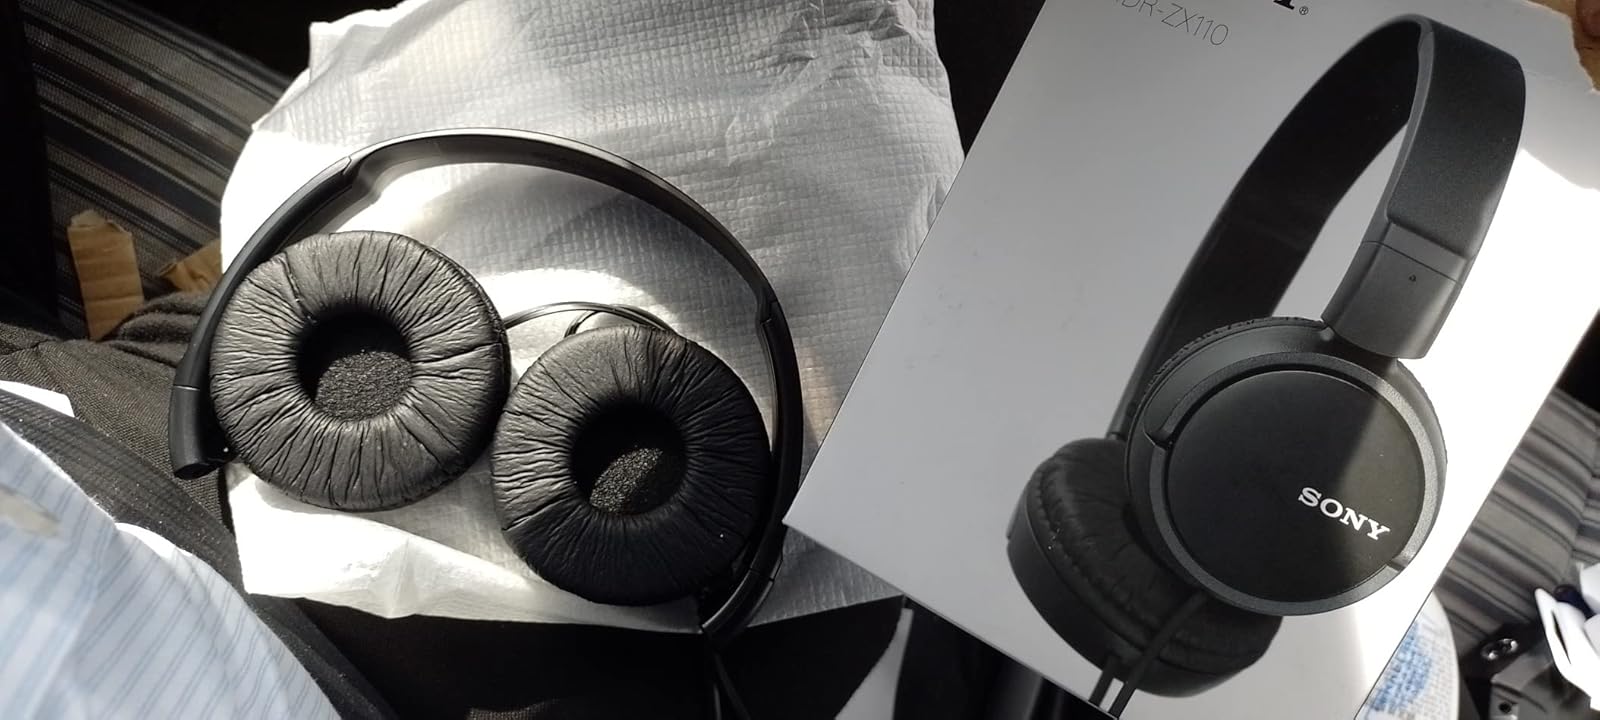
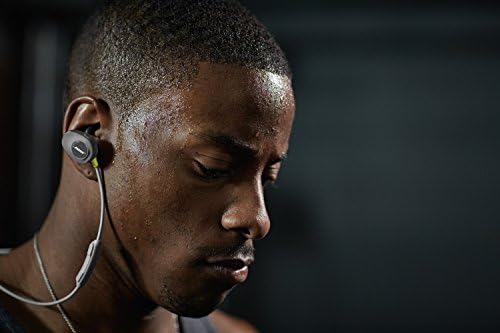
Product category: headphones
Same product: no